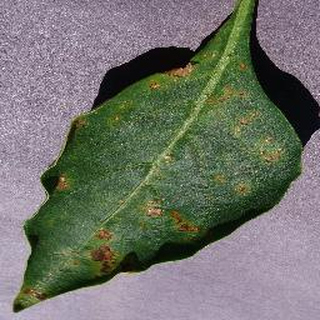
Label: bell_pepper_bacterial_spot